Industrial Exposition Building

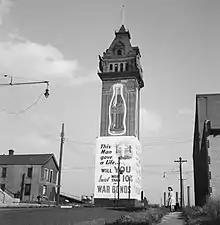
The tower between 1940 and 1945

By the 1930s, it was used as a merchandise warehouse for the M.W. Savage Co. mail order company. The structure was finally torn down in 1940 for the construction of a Coca-Cola bottling plant. The bottling plant was torn down in the 1980s and the site has since been redeveloped into condominiums.